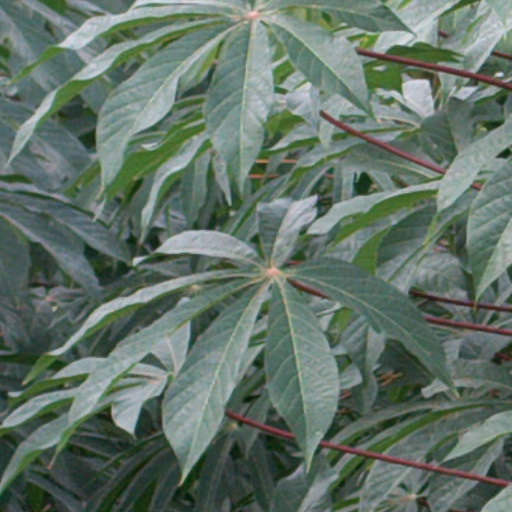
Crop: cassava